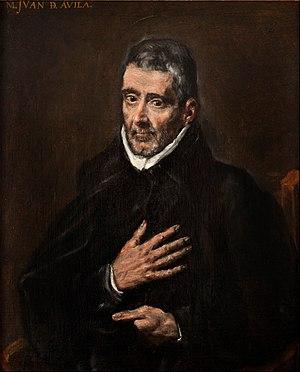
Cette liste concerne les saints et les bienheureux, reconnus comme tels par l'Église catholique, ayant vécu au XVIᵉ siècle.